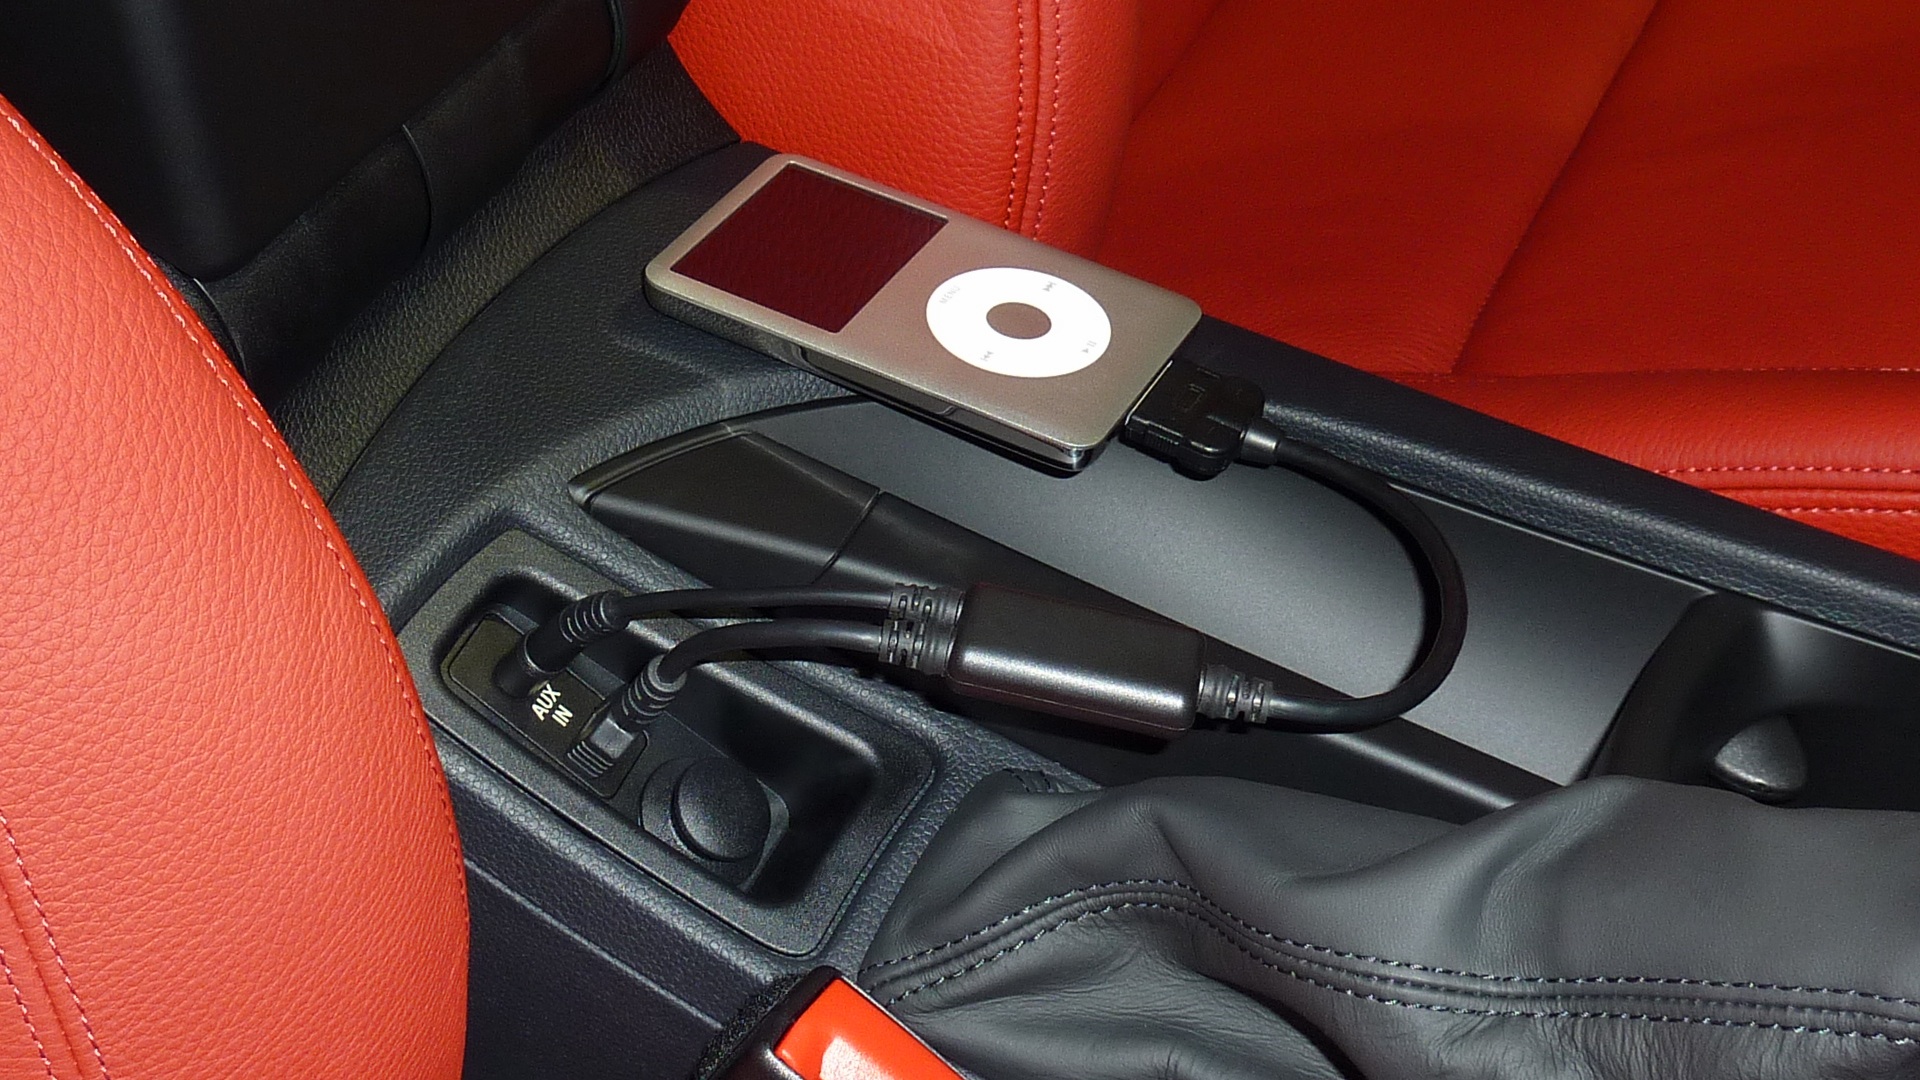
leather, car, automobile, interior, transportation, transport, red, vehicle, auto, steering wheel, speed, modern, automotive, sports car, bumper, supercar, luxury, design, car seat, ipod, luxury cars, automobile make, automotive exterior